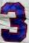
Number: 3